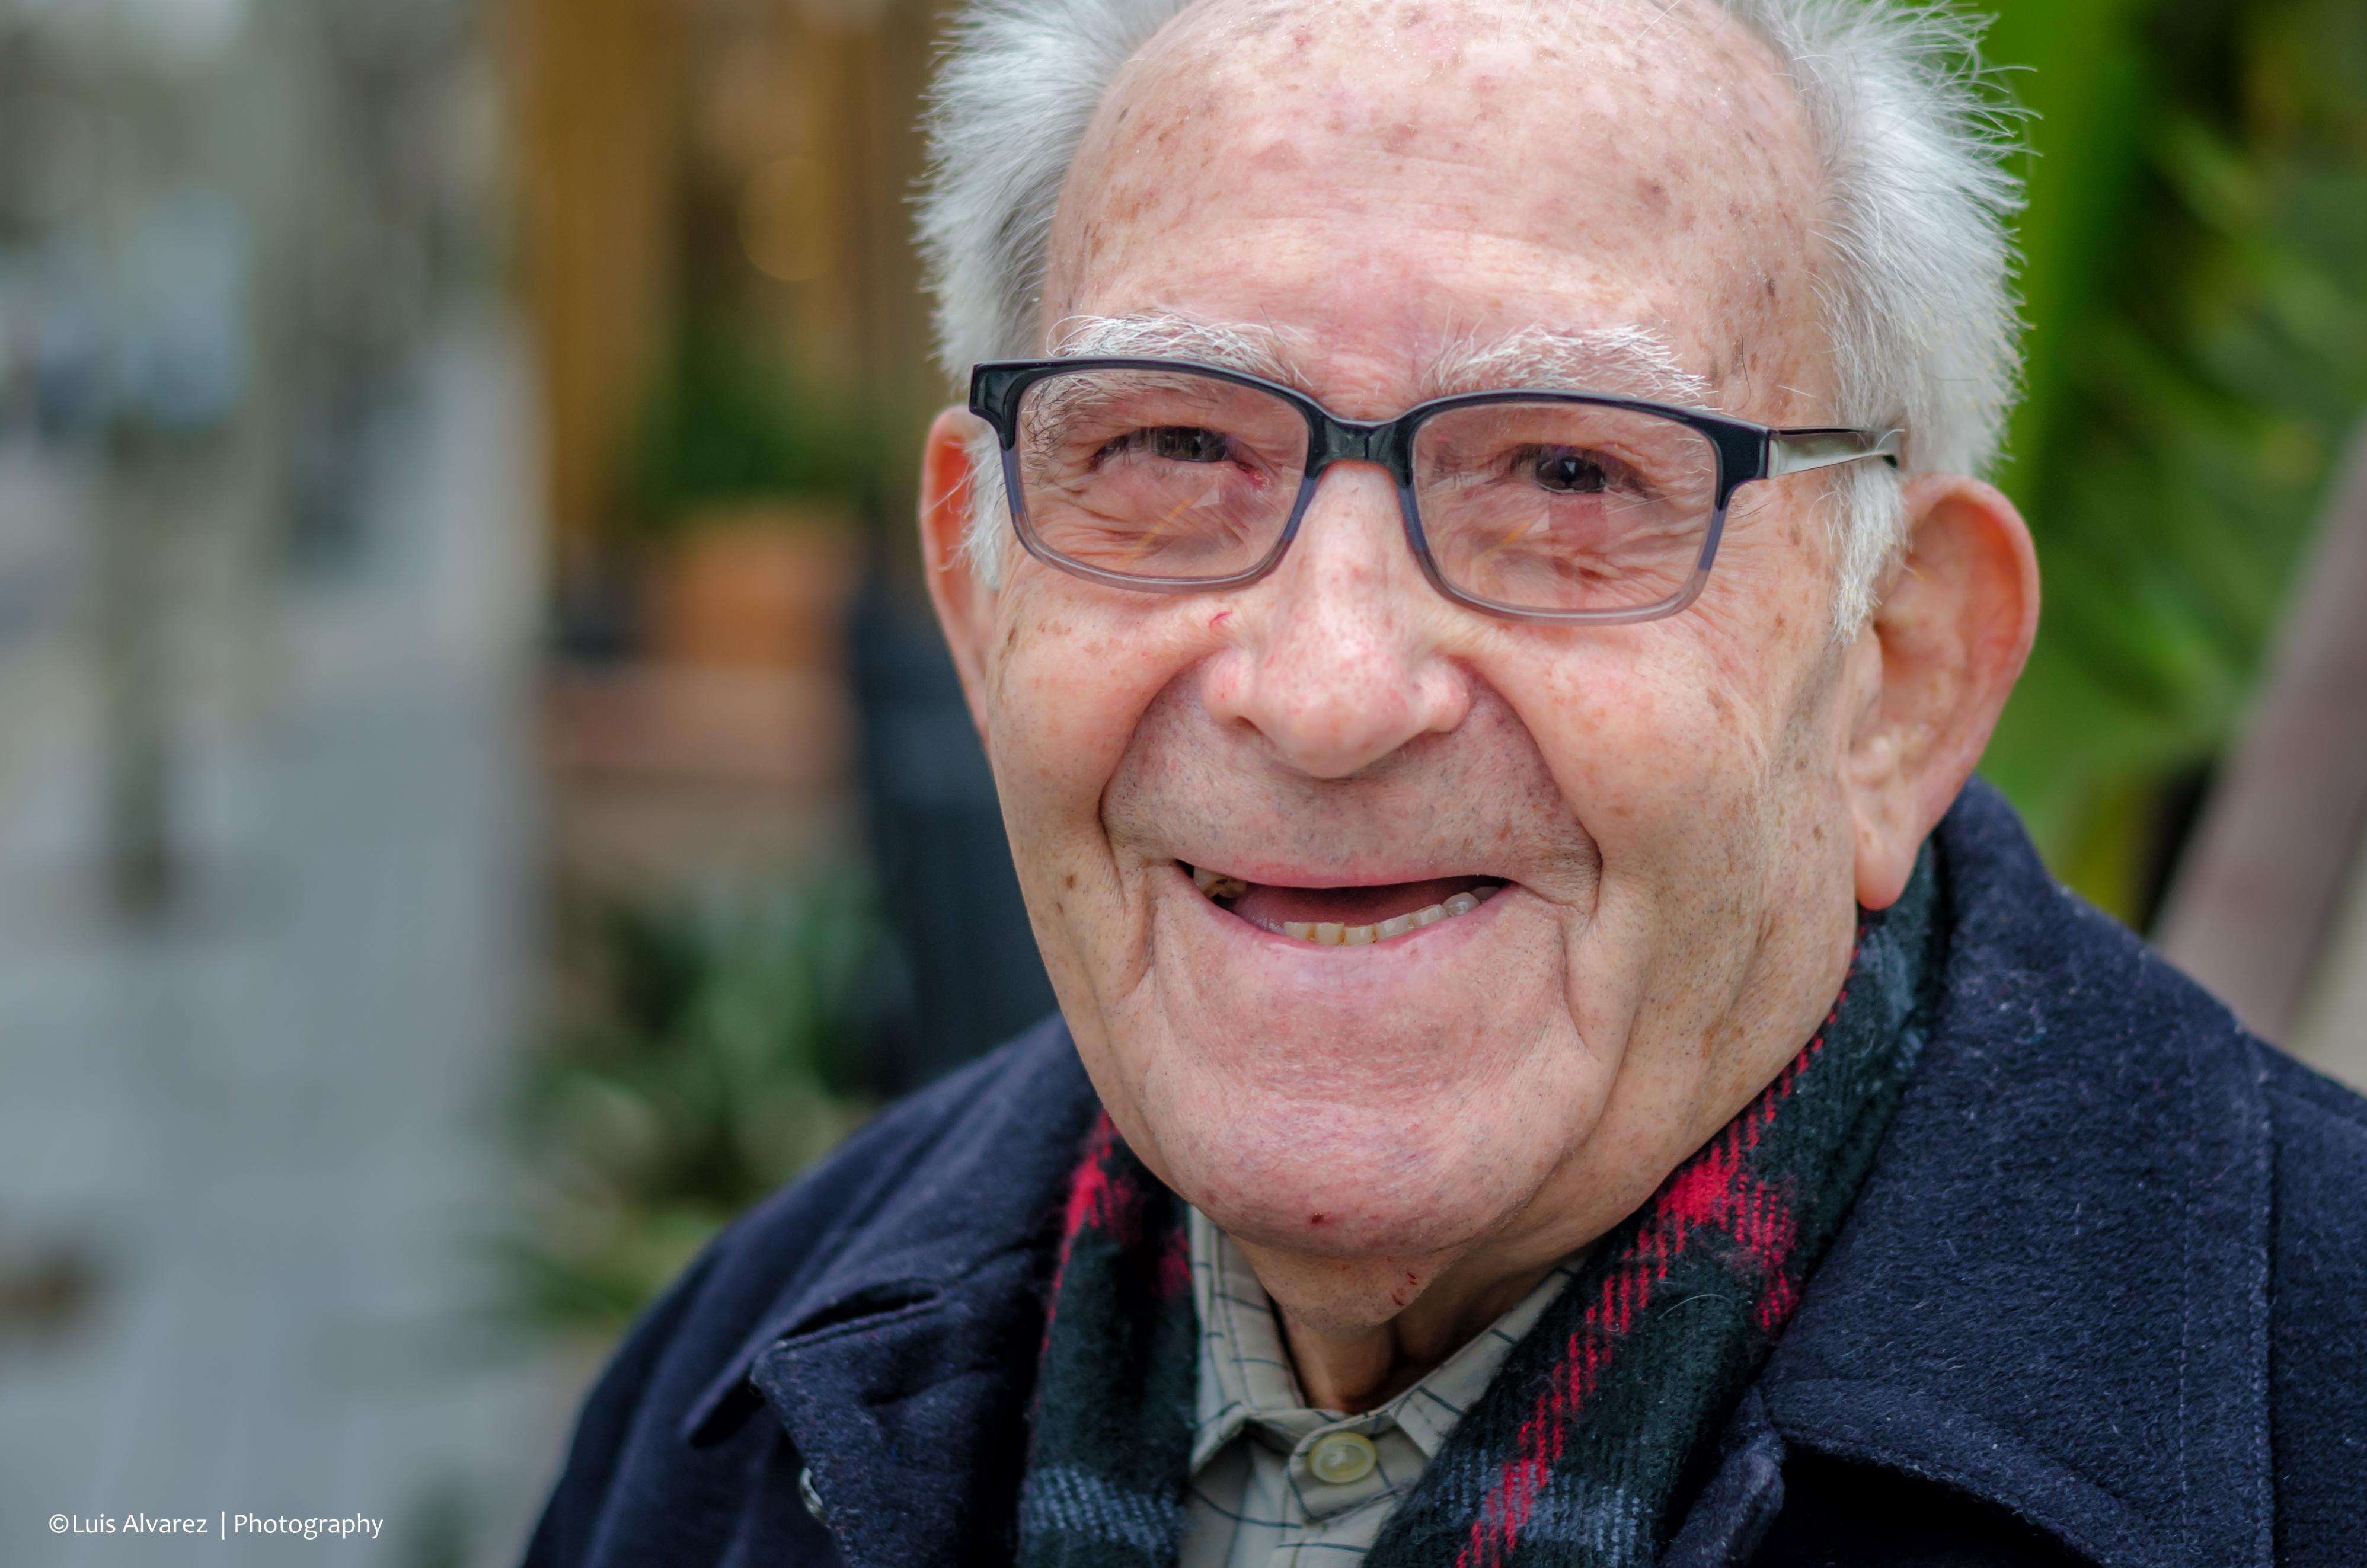
outdoor, person, creative, people, street, camera, photography, city, portrait, lens, crop, color, nikon, profession, senior citizen, elder, flickr, candid, spain, 50mm, glasses, catalonia, commons, prime, faces, snap, d7000, moment, unposed, decisive, souls, luis, streettog, tog, collecting, salou, alvarez, marra, going, grandparent